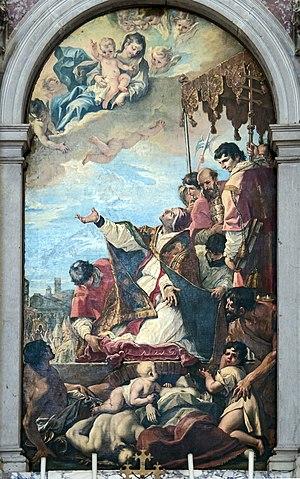
1700 est une année séculaire et une année commune commençant un vendredi.
Sebastiano Ricci est un peintre italien baroque de la fin du XVIIᵉ et du début du XVIIIᵉ siècle, formé à Venise.
Cette page concerne l'année 1700 en arts plastiques.